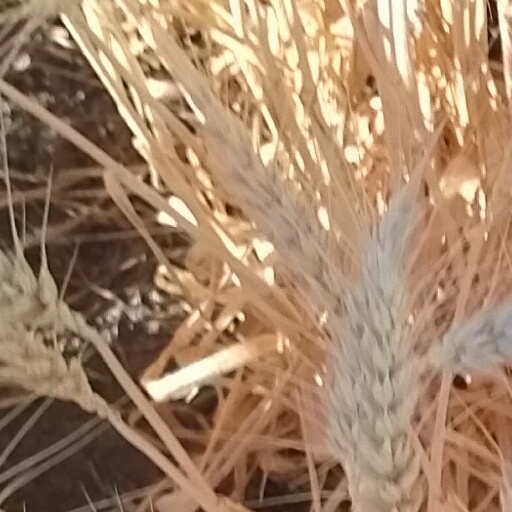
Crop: wheat